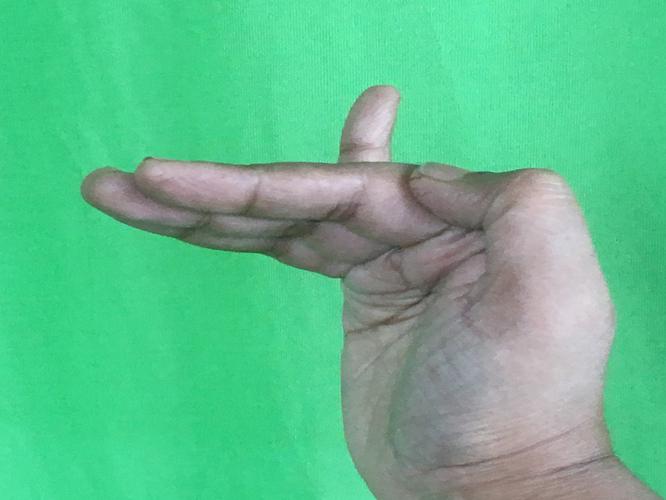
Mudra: Hamsapaksha
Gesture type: double_hand